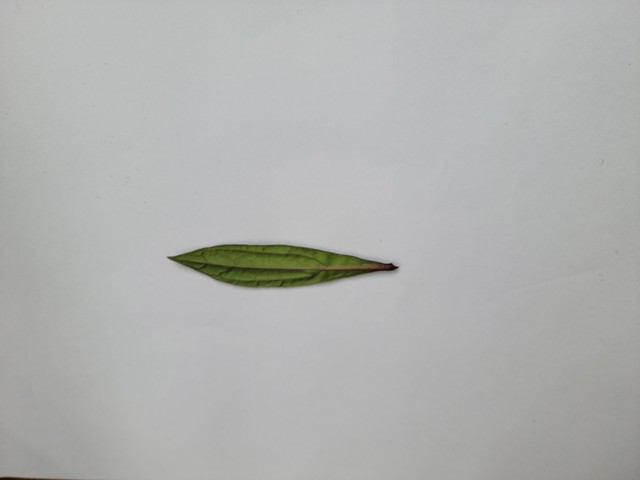
Plant: ayapan